Global cooling

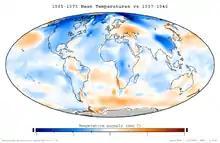
Mean temperature anomalies during the period 1965 to 1975 with respect to the average temperatures from 1937 to 1946. This dataset was not available at the time.

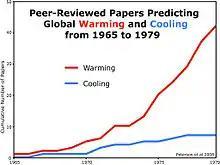

Global cooling was a conjecture, especially during the 1970s, of imminent cooling of the Earth culminating in a period of extensive glaciation, due to the cooling effects of aerosols or orbital forcing.